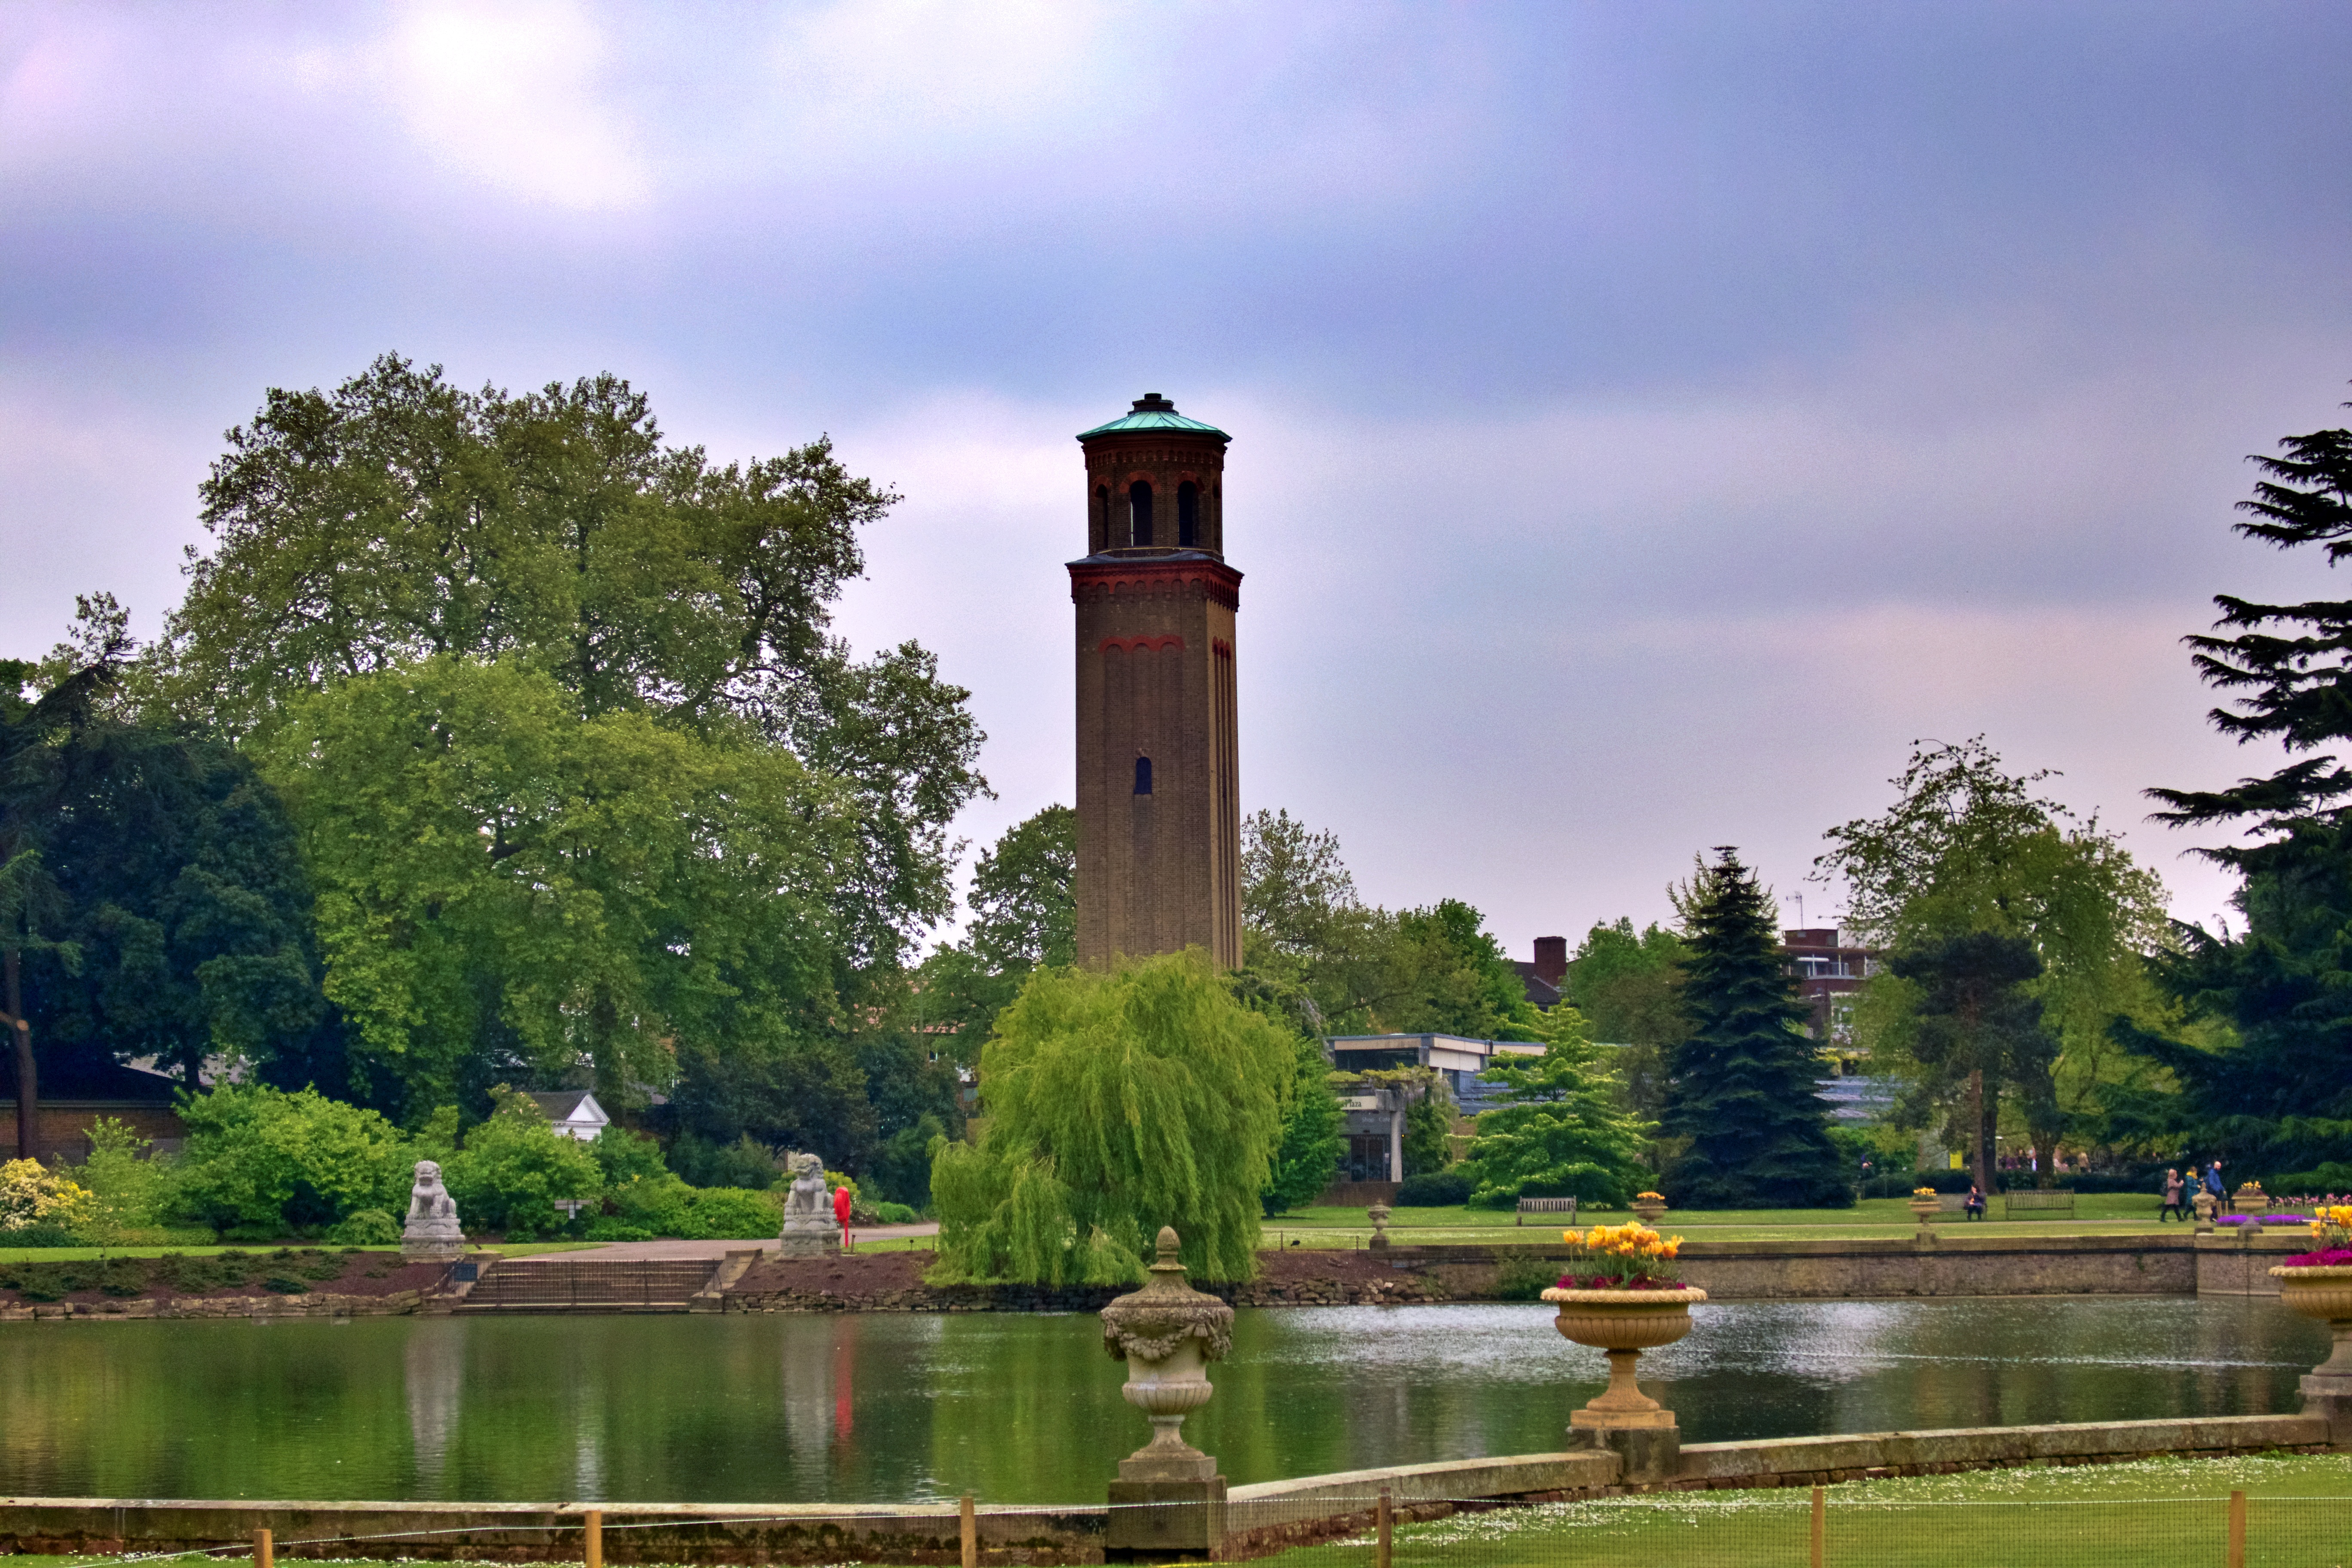
kew, garden, nature, tower, water, landmark, sky, natural landscape, tree, botany, waterway, landscape, pond, river, architecture, landscaping, tourist attraction, observation tower, estate, reflection, park, tourism, watercourse, clock tower, cloud, building, bank, city, leisure, lake, botanical garden, reflecting pool